Elinor Wylie

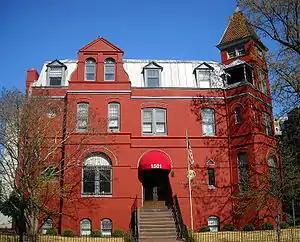
After Elinor eloped with Horace Wylie, Philip Simmons Hichborn committed suicide in this building.

The future Elinor Wylie became notorious, during her lifetime, for her multiple affairs and marriages. On the rebound from an earlier romance she met her first husband, Harvard graduate Philip Simmons Hichborn (1882–1912), the son of a rear-admiral. She eloped with him and they were married on December 13, 1906, when she was 20. She had a son by him, Philip Simmons Hichborn, Jr., born September 22, 1907, in Washington, D.C. However, "Hichborn, a would-be poet, was emotionally unstable", and Elinor found herself in an unhappy marriage.